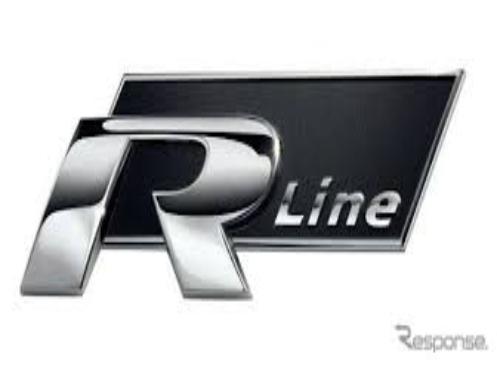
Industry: Transportation